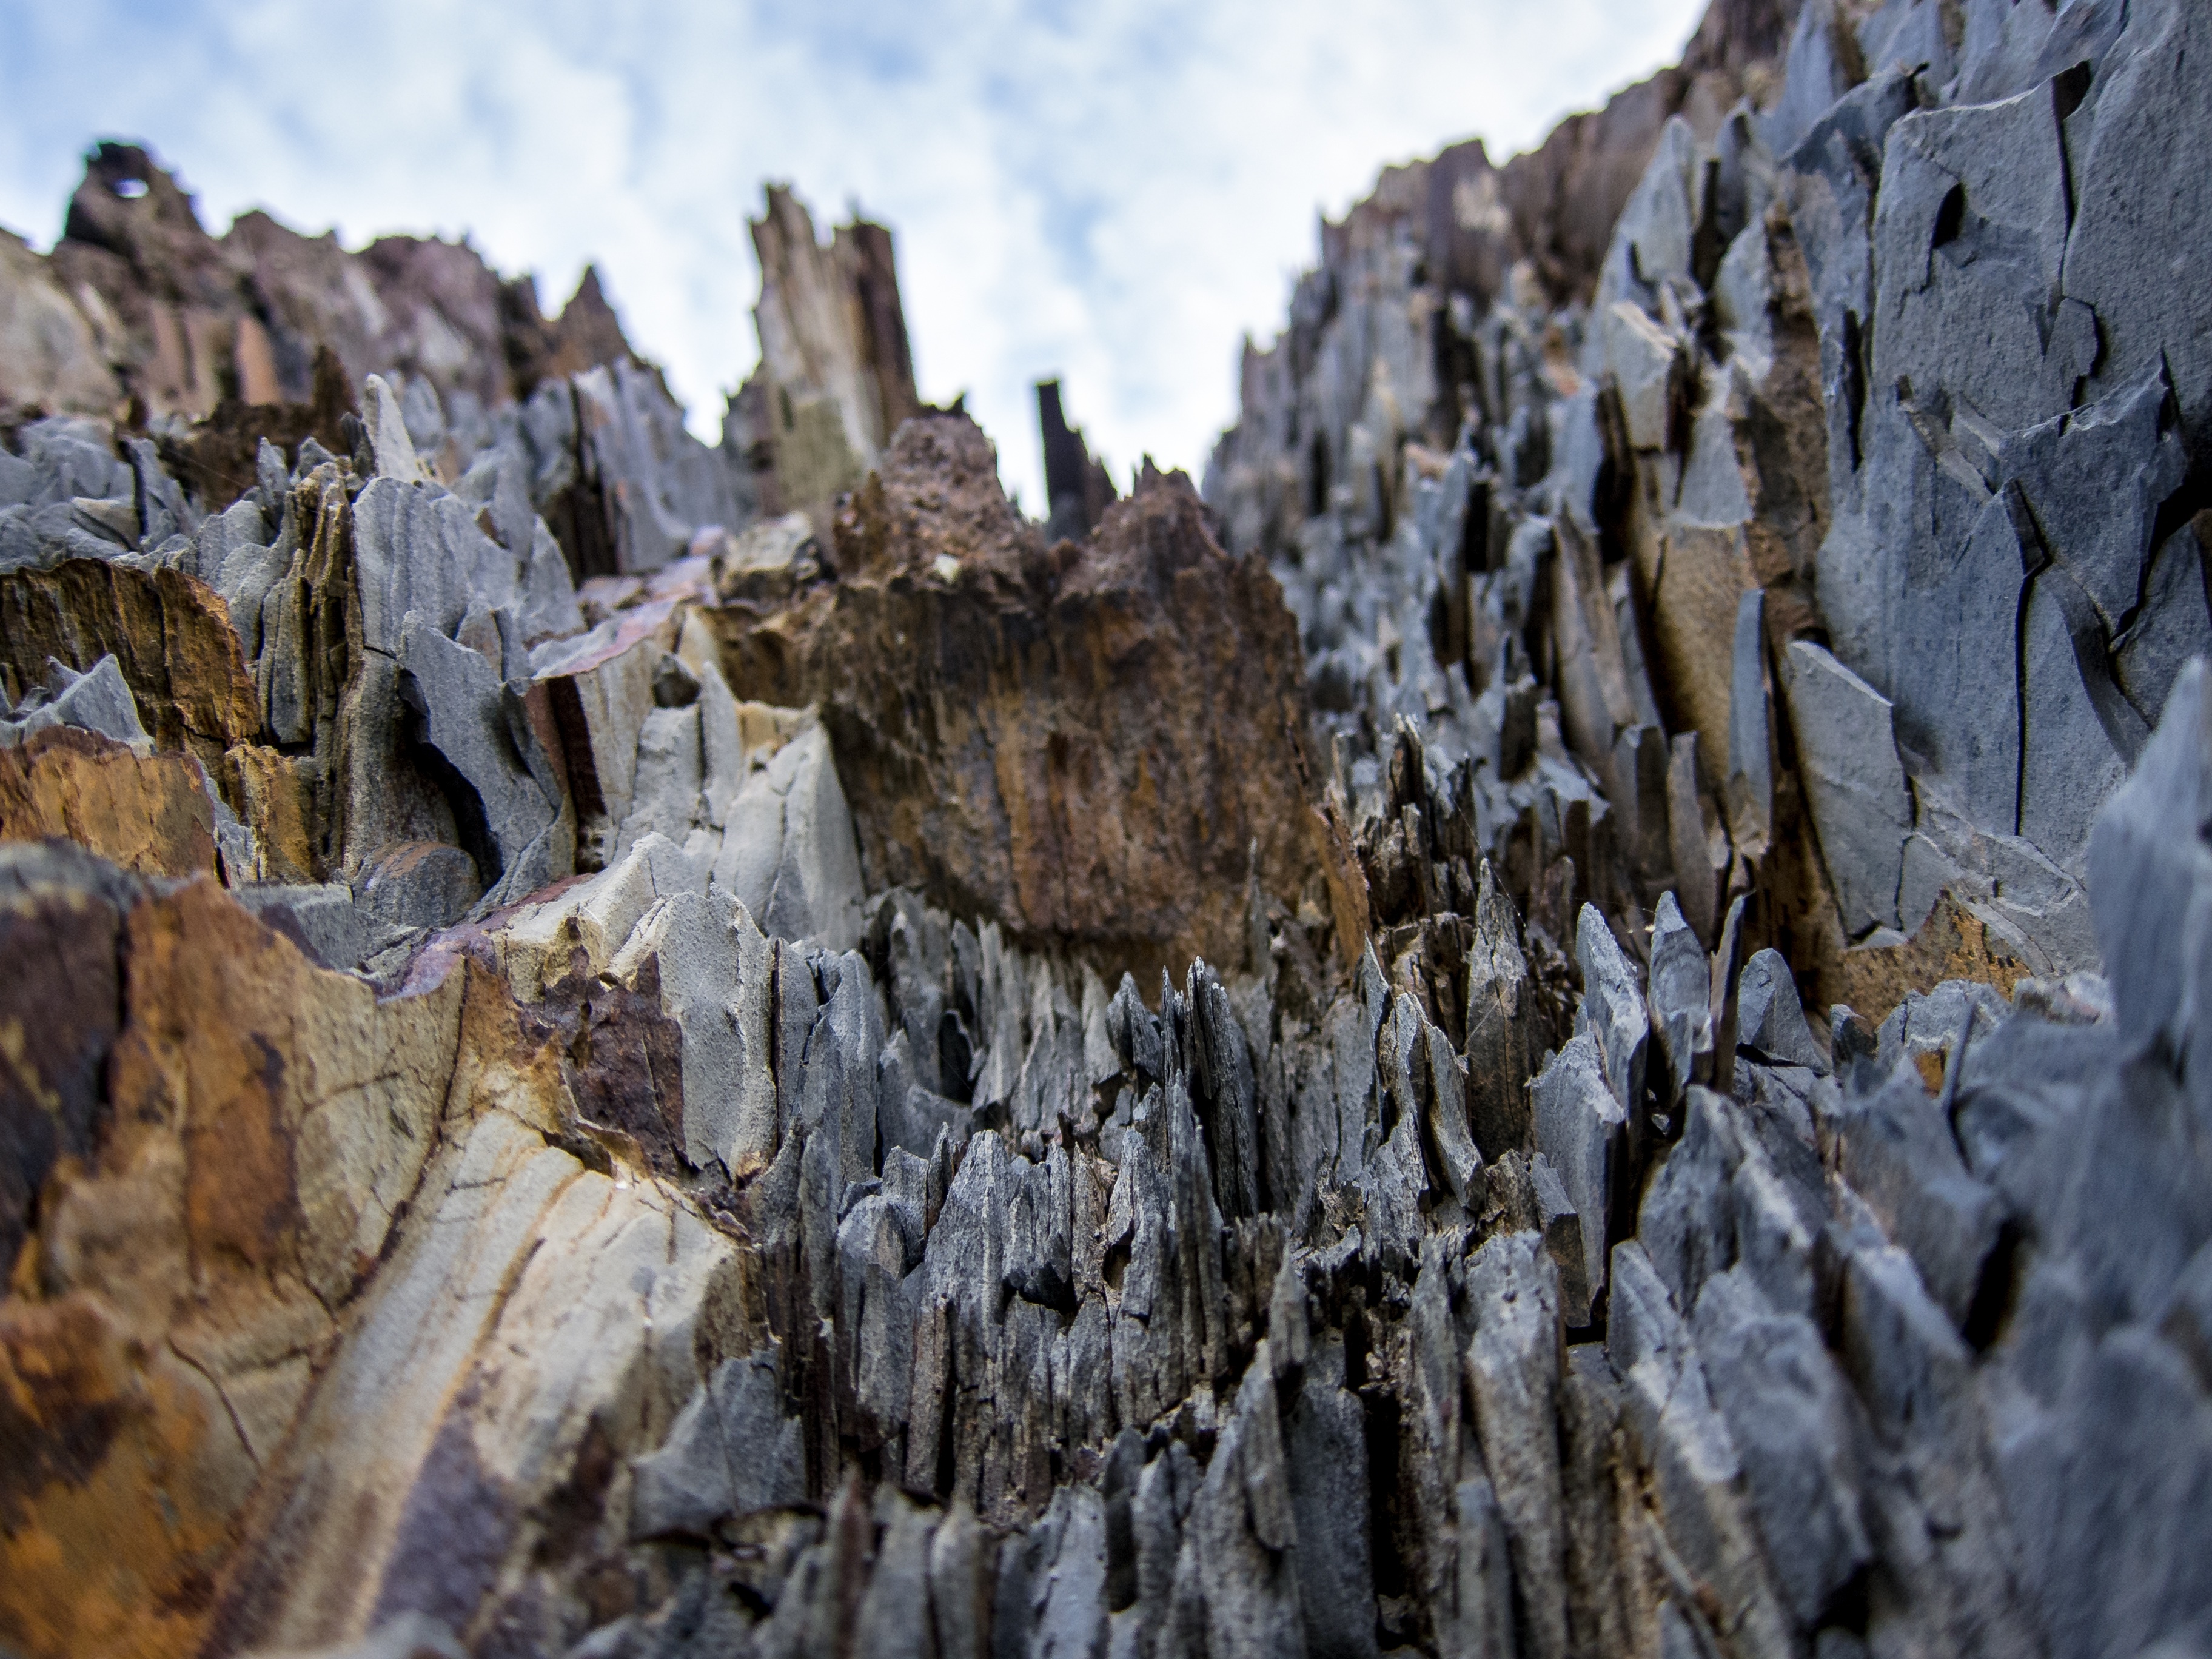
tree, nature, rock, wilderness, mountain, winter, adventure, formation, cliff, terrain, material, ridge, geology